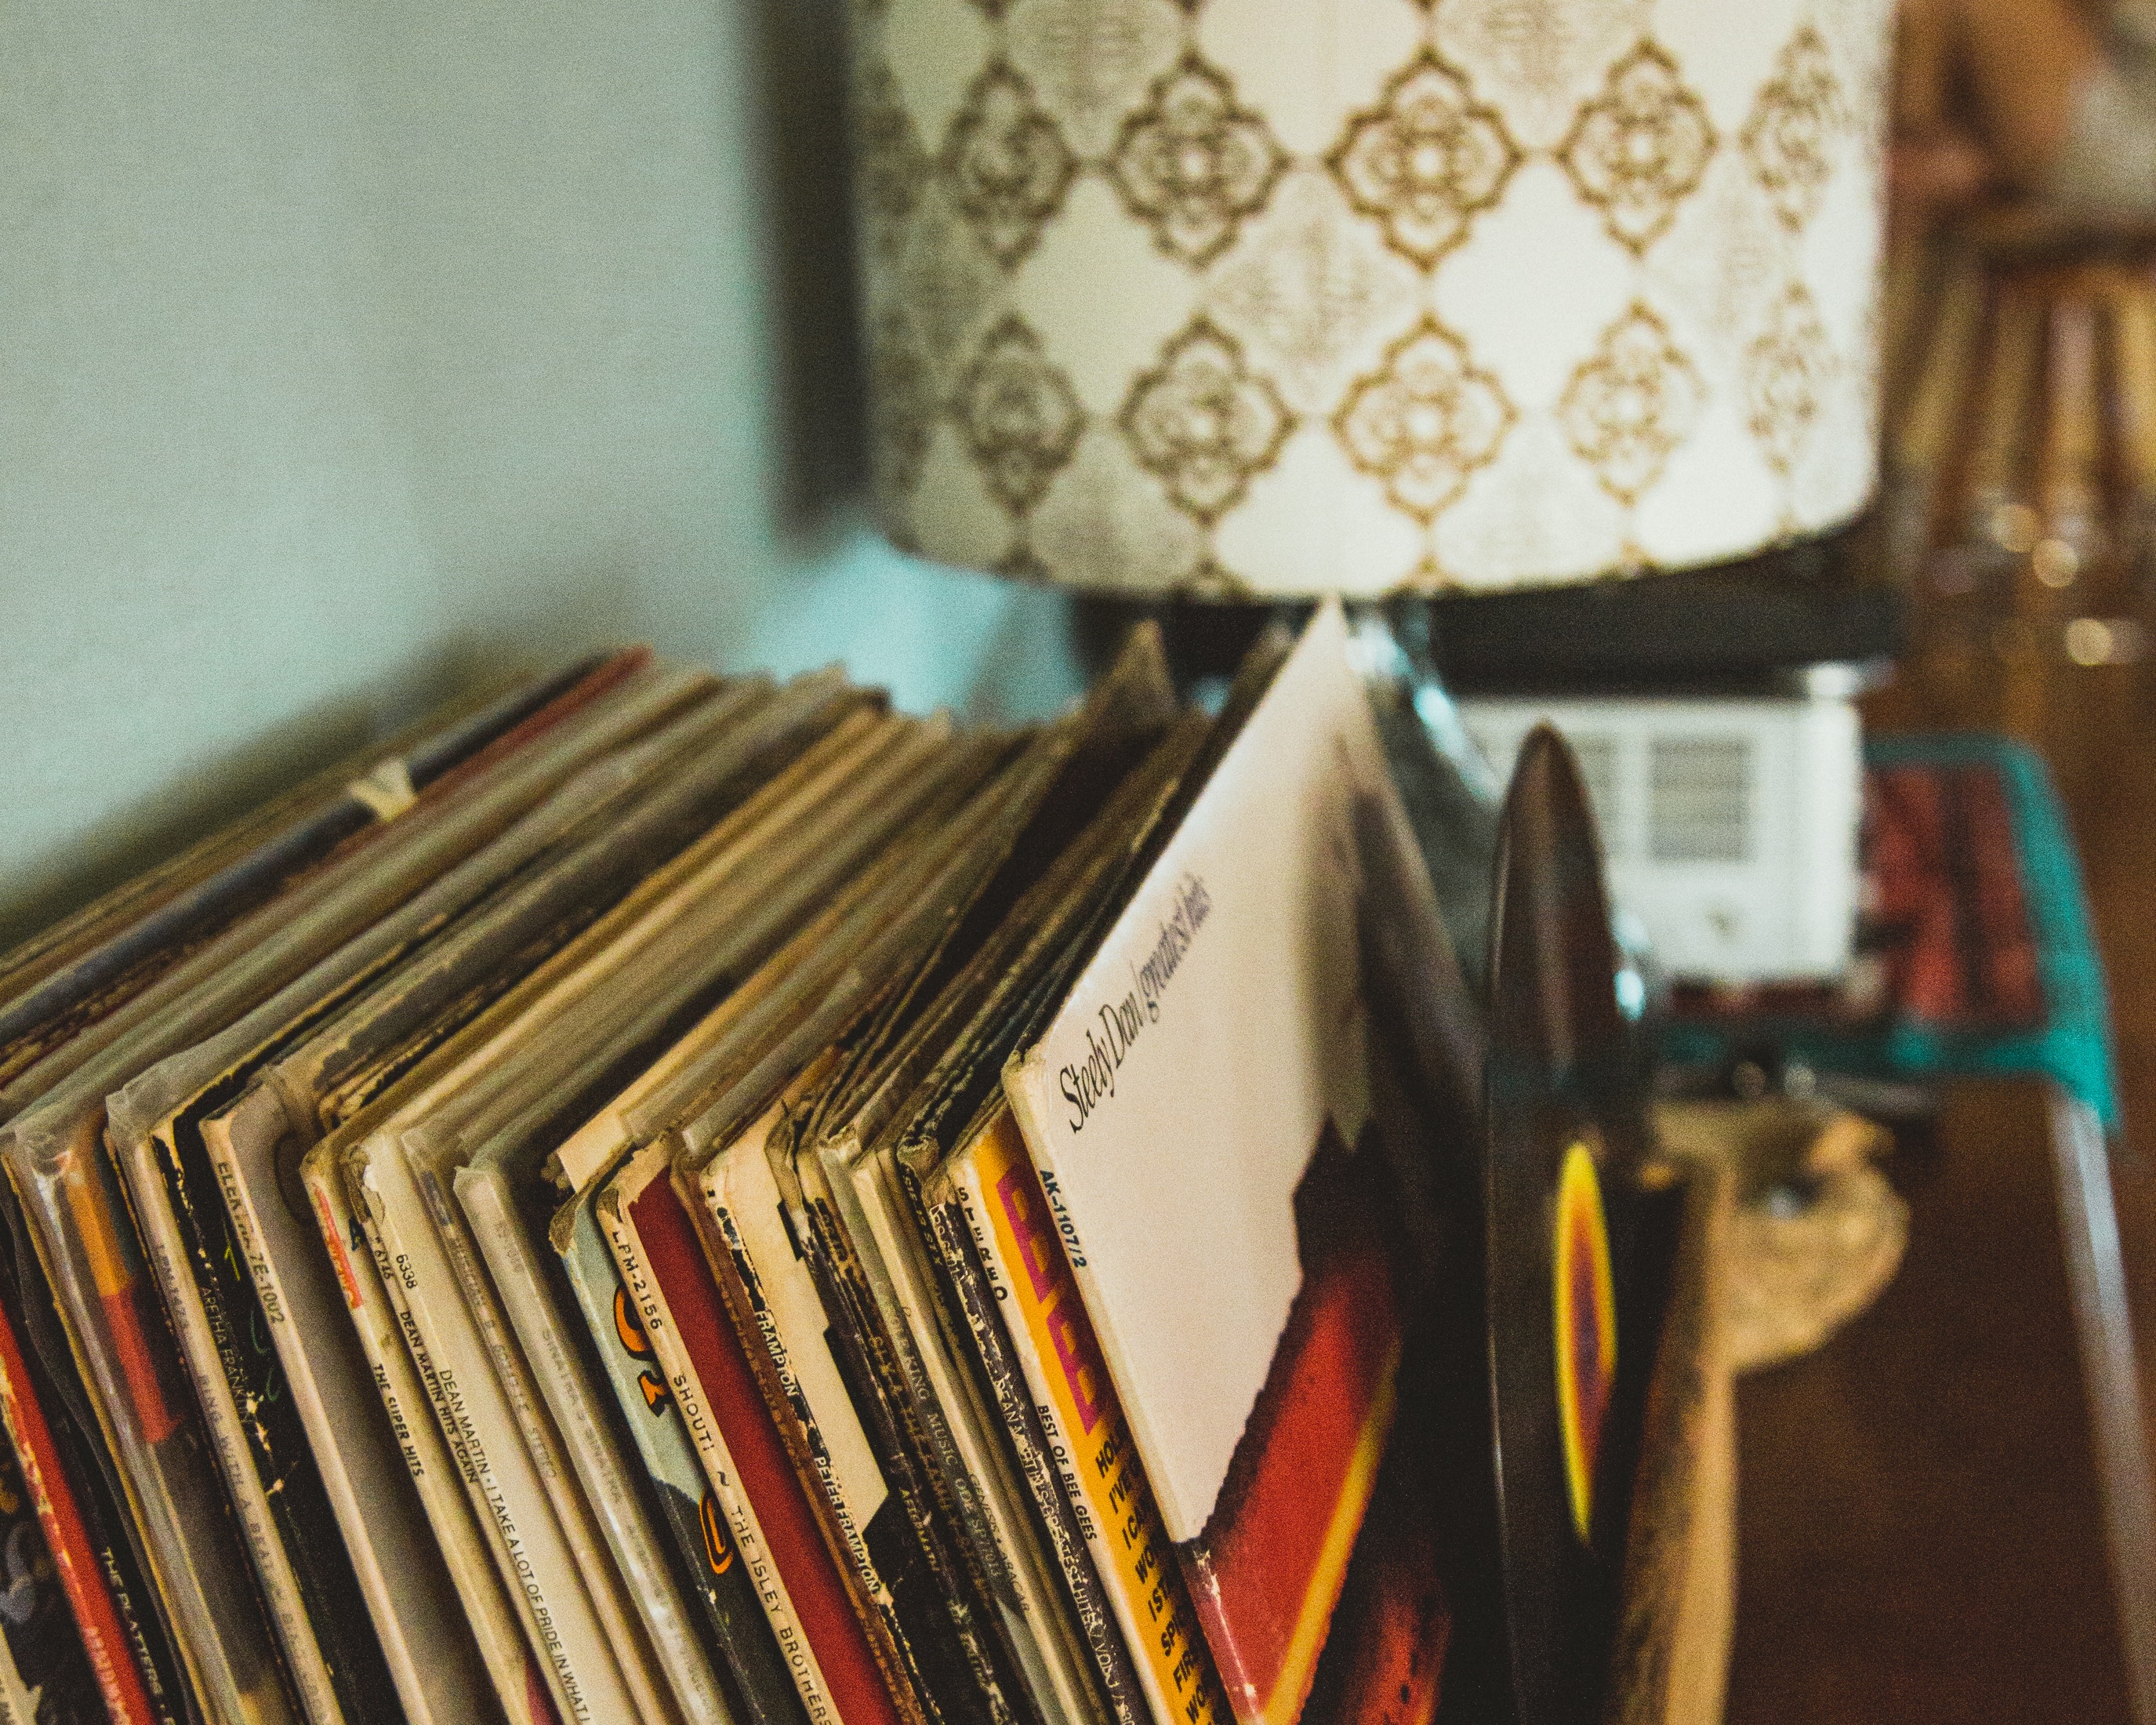
book, furniture, cool image, cool photo, flooring